The Horse, the Wheel, and Language

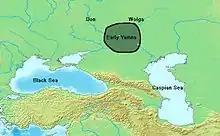
Location of early Yamna culture

The Yamna horizon (3300–2500 BCE) originated in the Don-Volga area, where it was preceded by the Middle Volga's Khvalynsk culture (4700–3800 BCE) and the Don-based Repin culture (ca.3950–3300 BCE), and late pottery from these two cultures can barely be distinguished from early Yamna pottery. The Afanasevo culture, at the western Altai Mountains, at the far eastern end of the steppes, was an offshoot from the Repin culture.